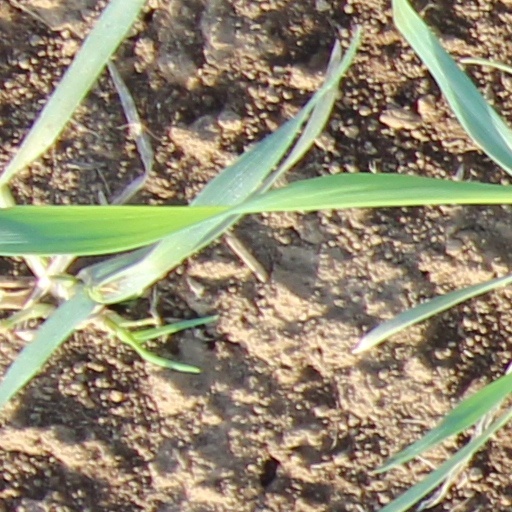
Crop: wheat